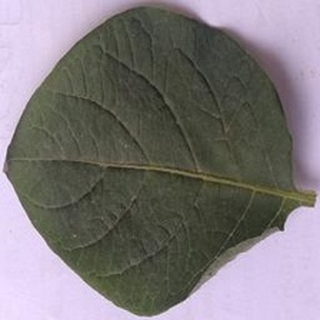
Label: healthy_potato